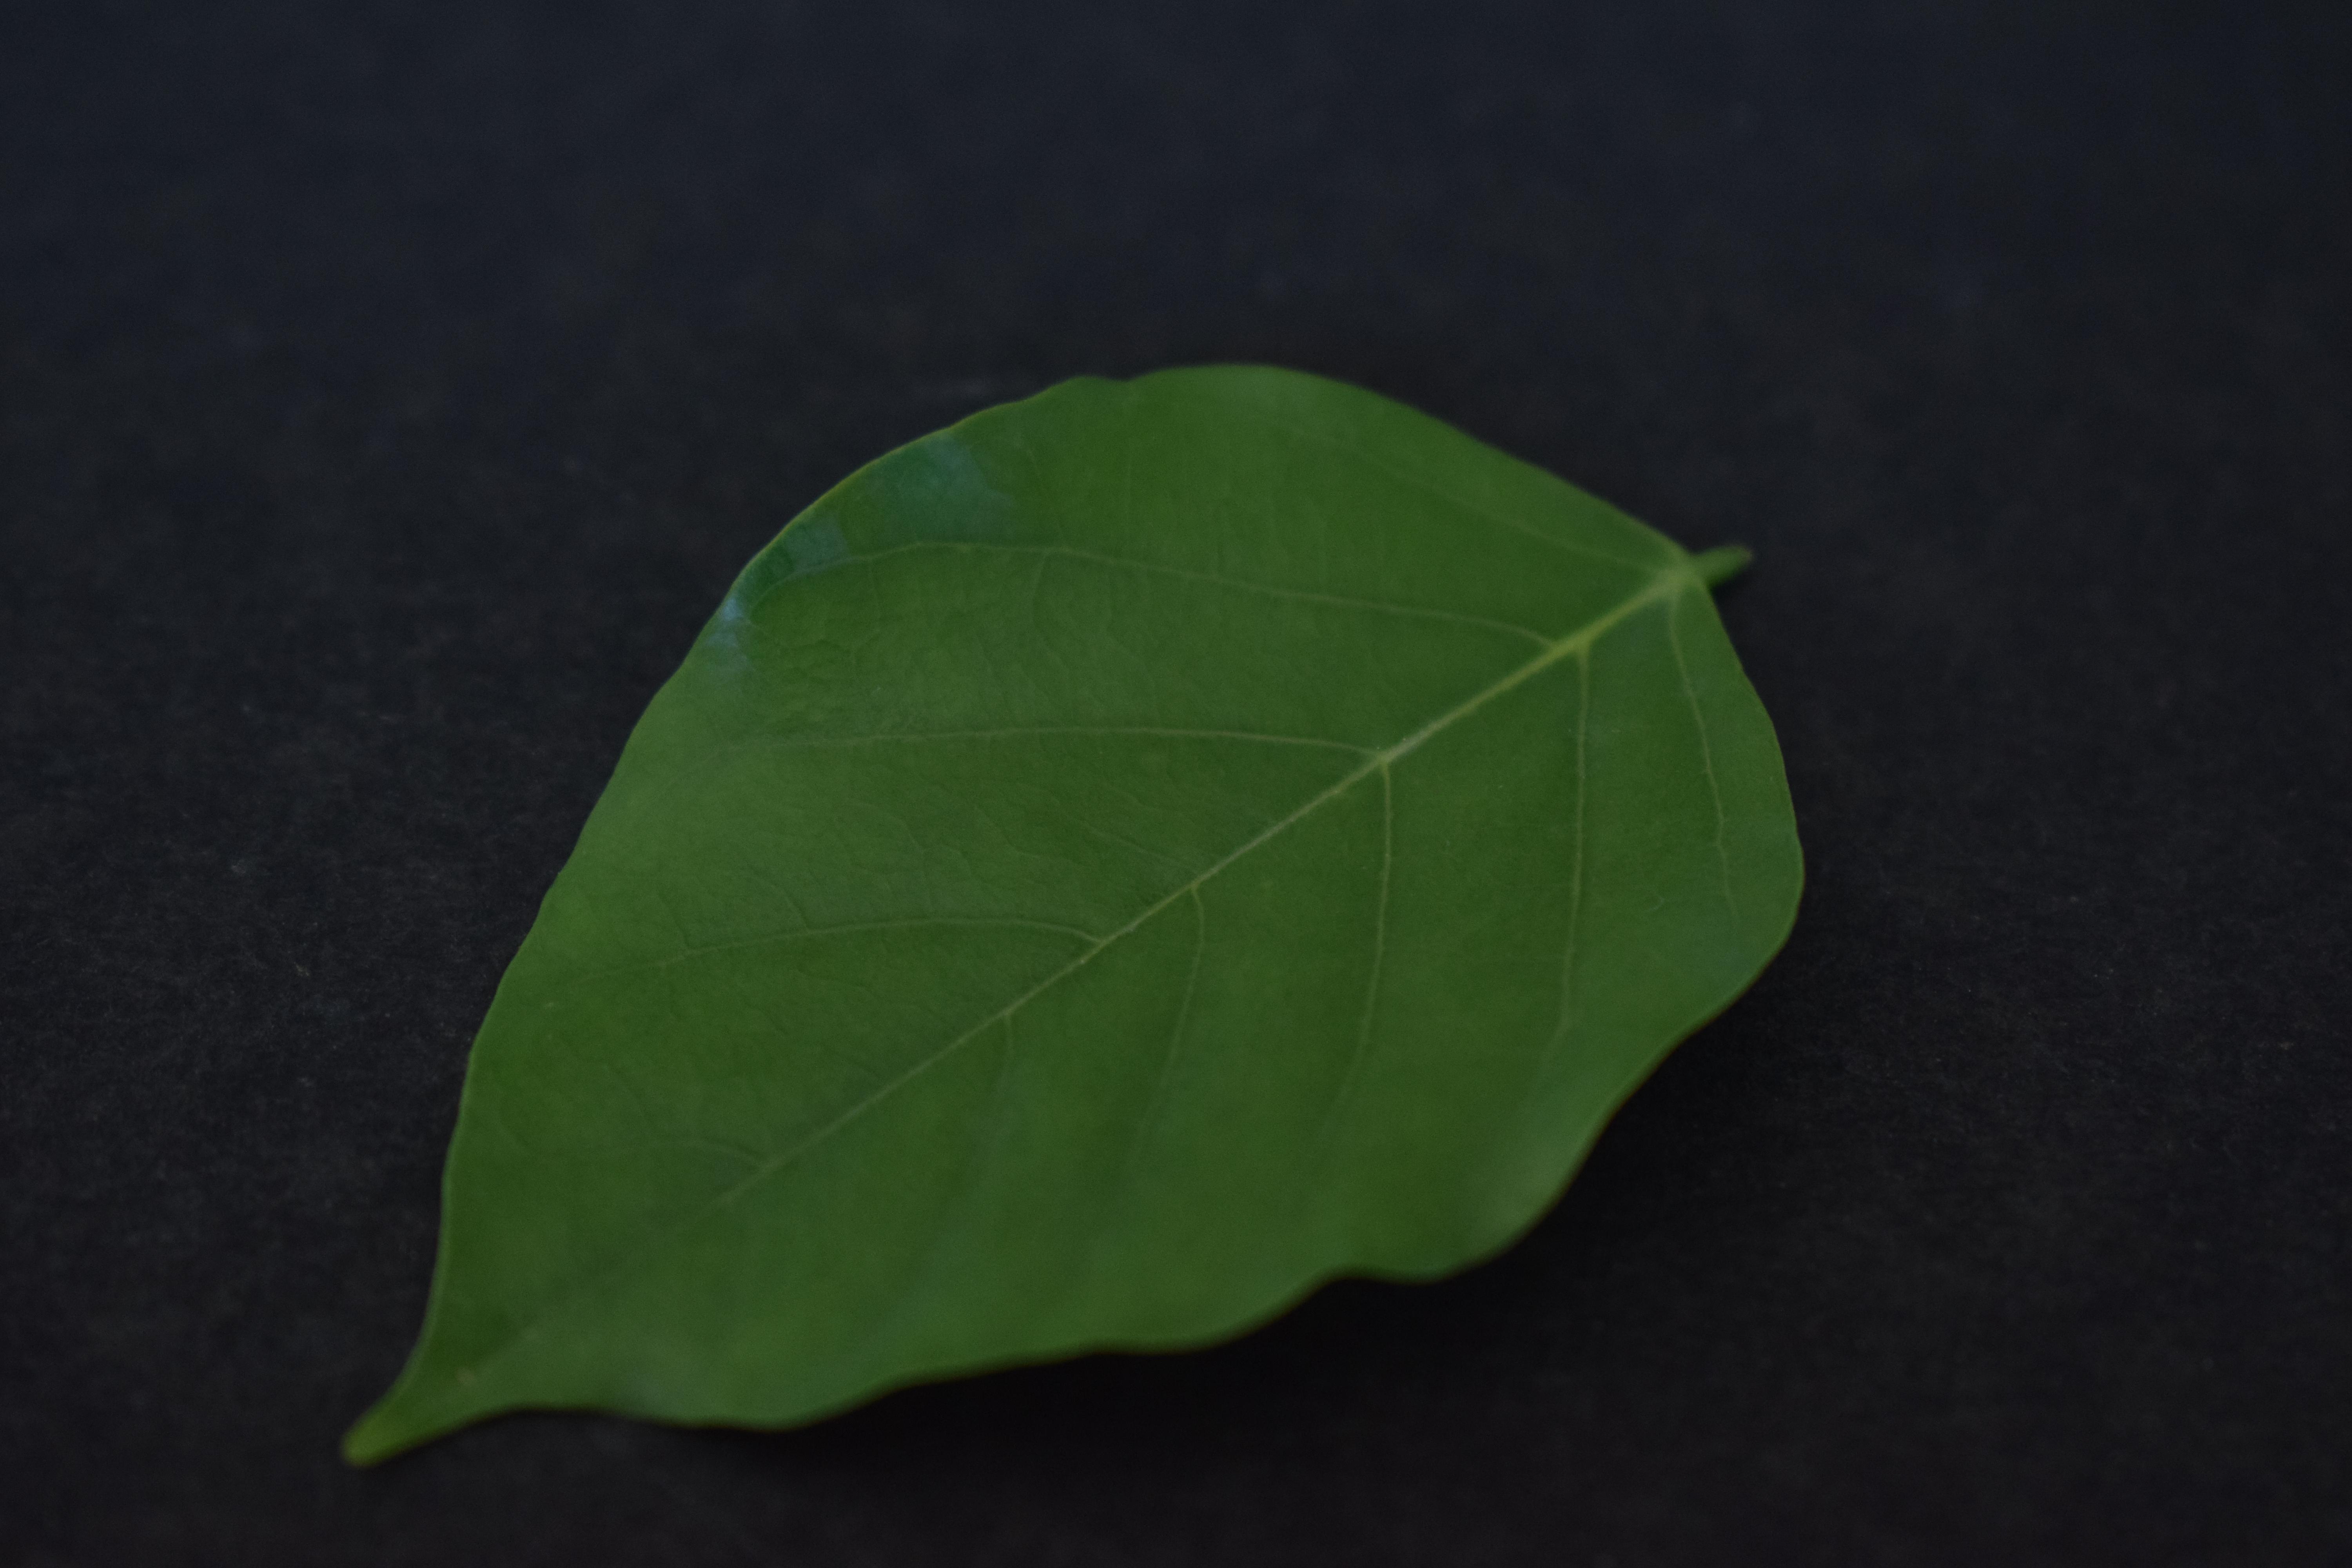
Plant species: Pongamia Pinnata